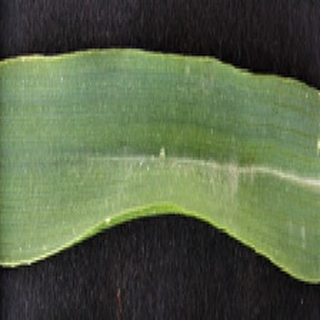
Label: healthy_wheat